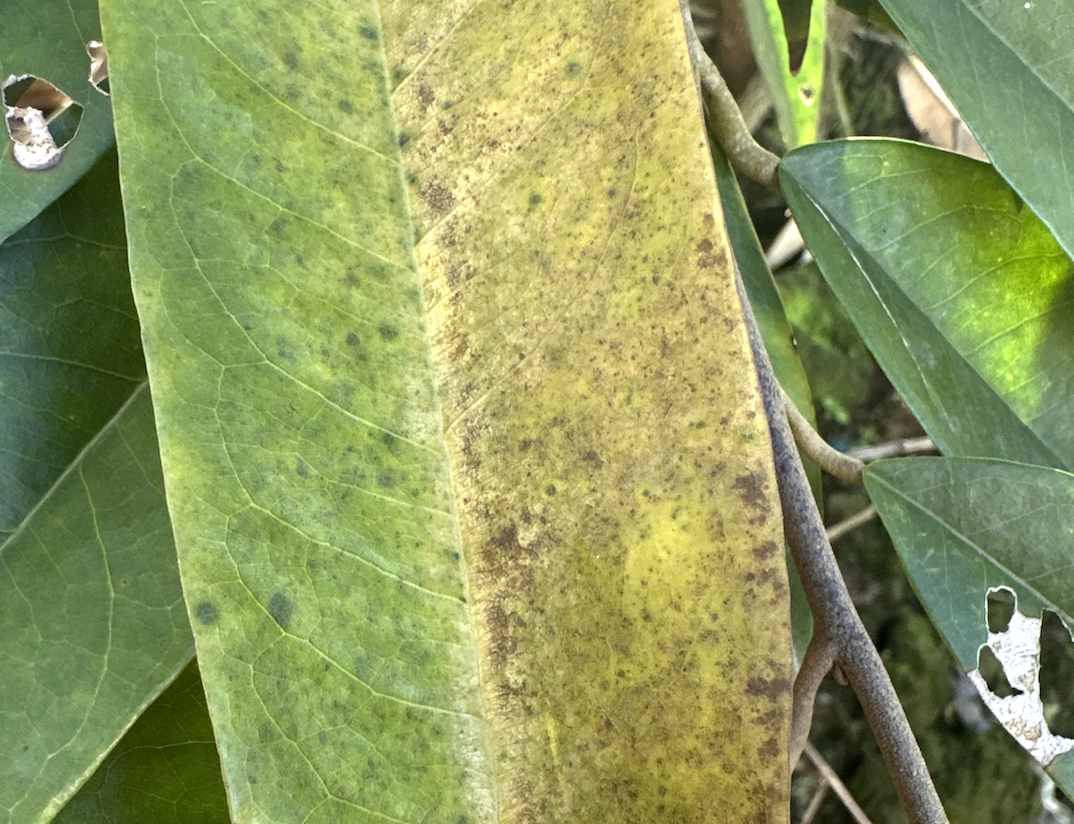
Label: sooty_mold